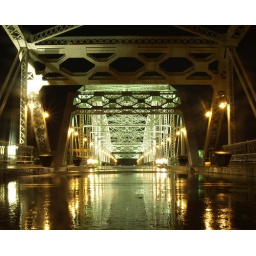
A walking Bridge across the river in Nashville. Long exposure